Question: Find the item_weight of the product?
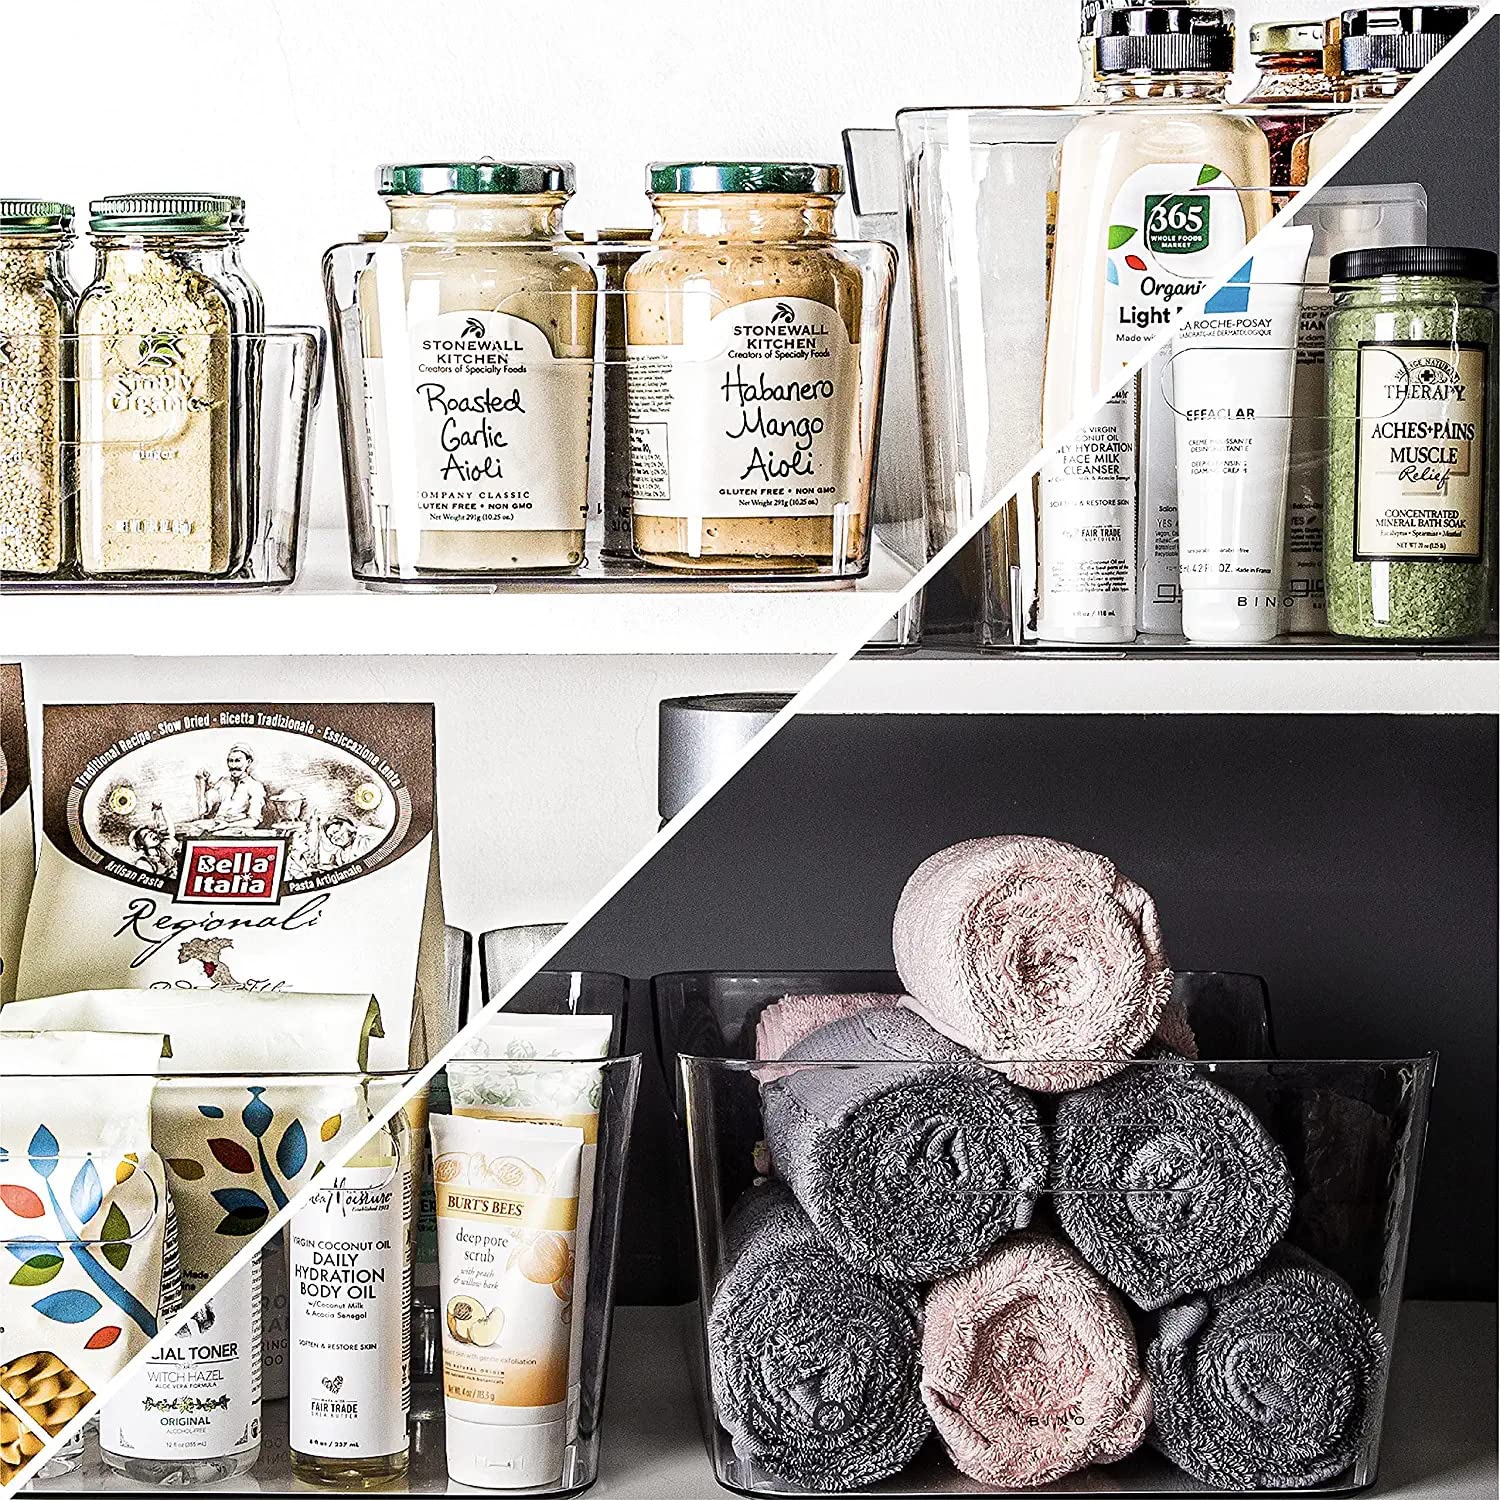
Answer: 201.0 gram